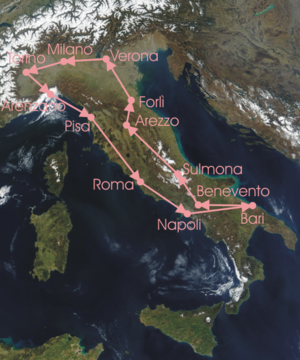
La 13ᵉ édition du Tour d'Italie s'est élancée de Milan le 16 mai 1925 et est arrivée à Milan le 7 juin. Long de 3 520 km, ce Giro a été remporté par l'Italien Alfredo Binda.